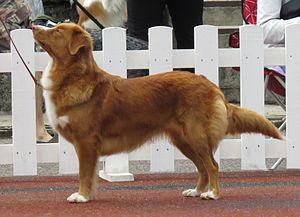
Le retriever de la Nouvelle-Écosse, parfois simplement appelé Nova Scotia, est une race de chiens originaire de la province de la Nouvelle-Écosse, au Canada. C'est un bon nageur, sélectionné dès le début du XIXᵉ siècle pour le rapport dans l'eau glacée. Le toller, connu dans sa région d'origine, reste une race de chiens assez rare dans le reste du monde.